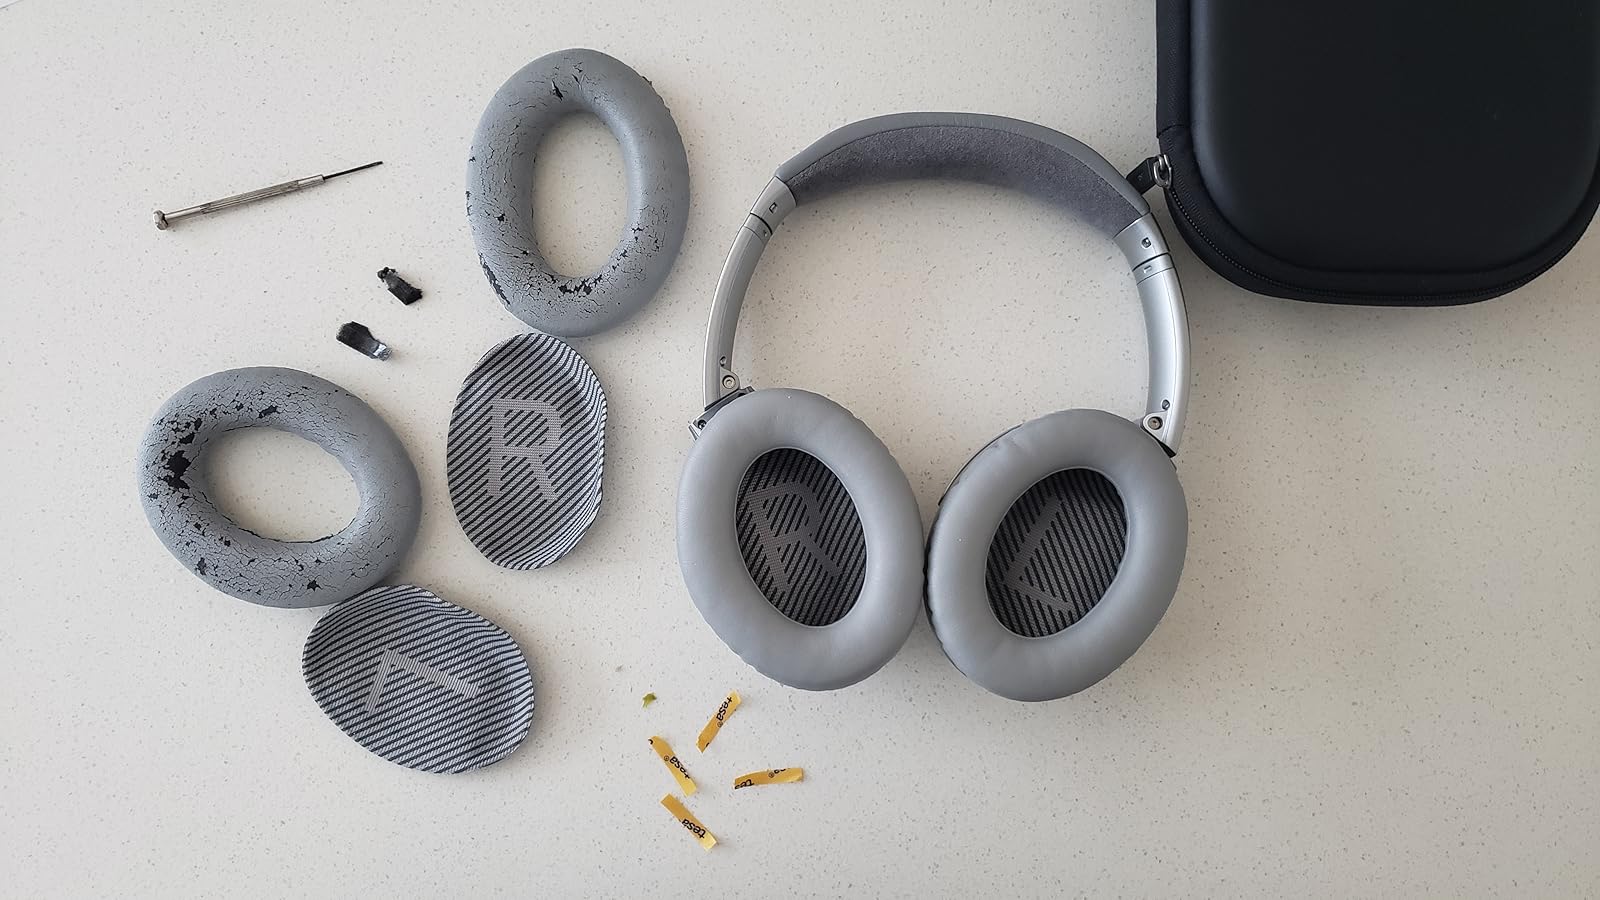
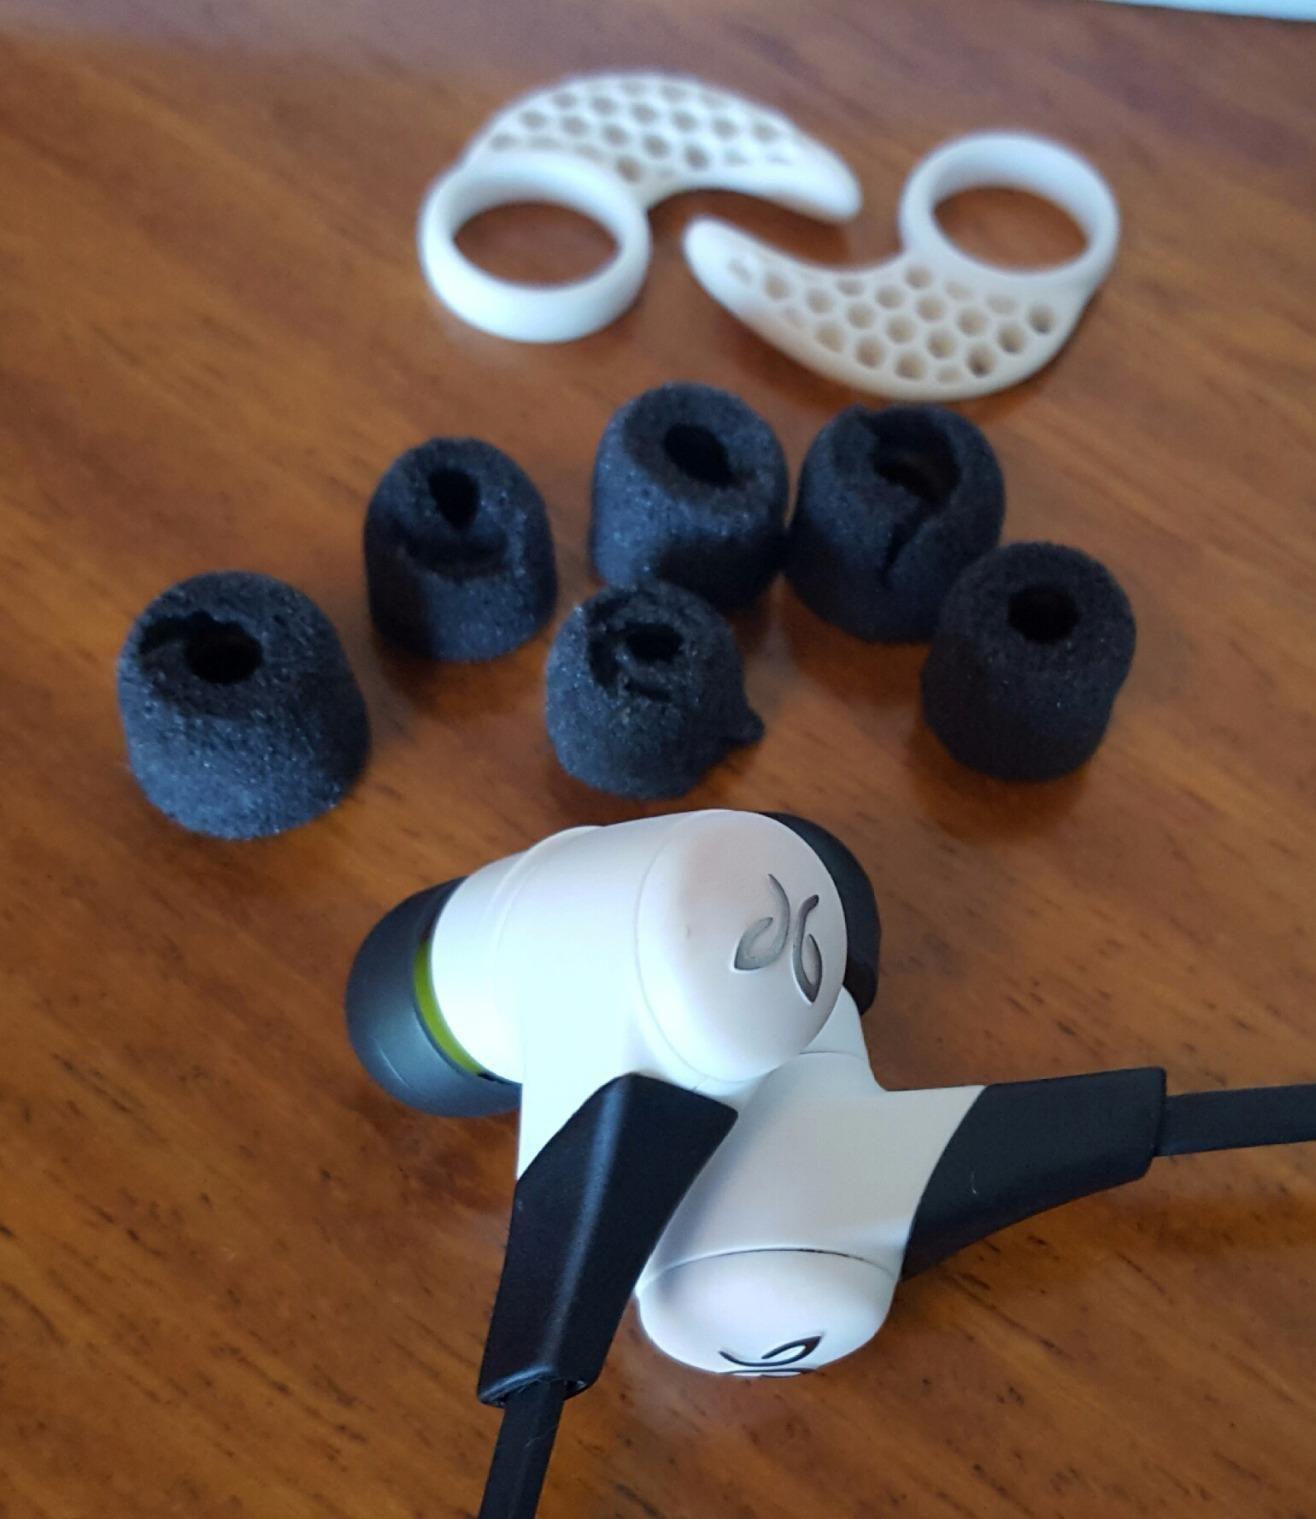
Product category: headphones
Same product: no